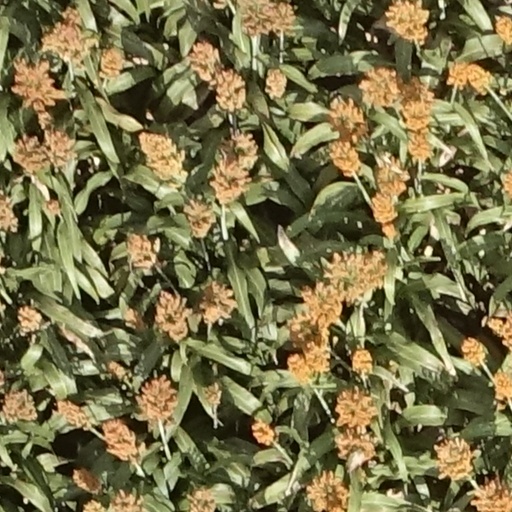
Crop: sorghum